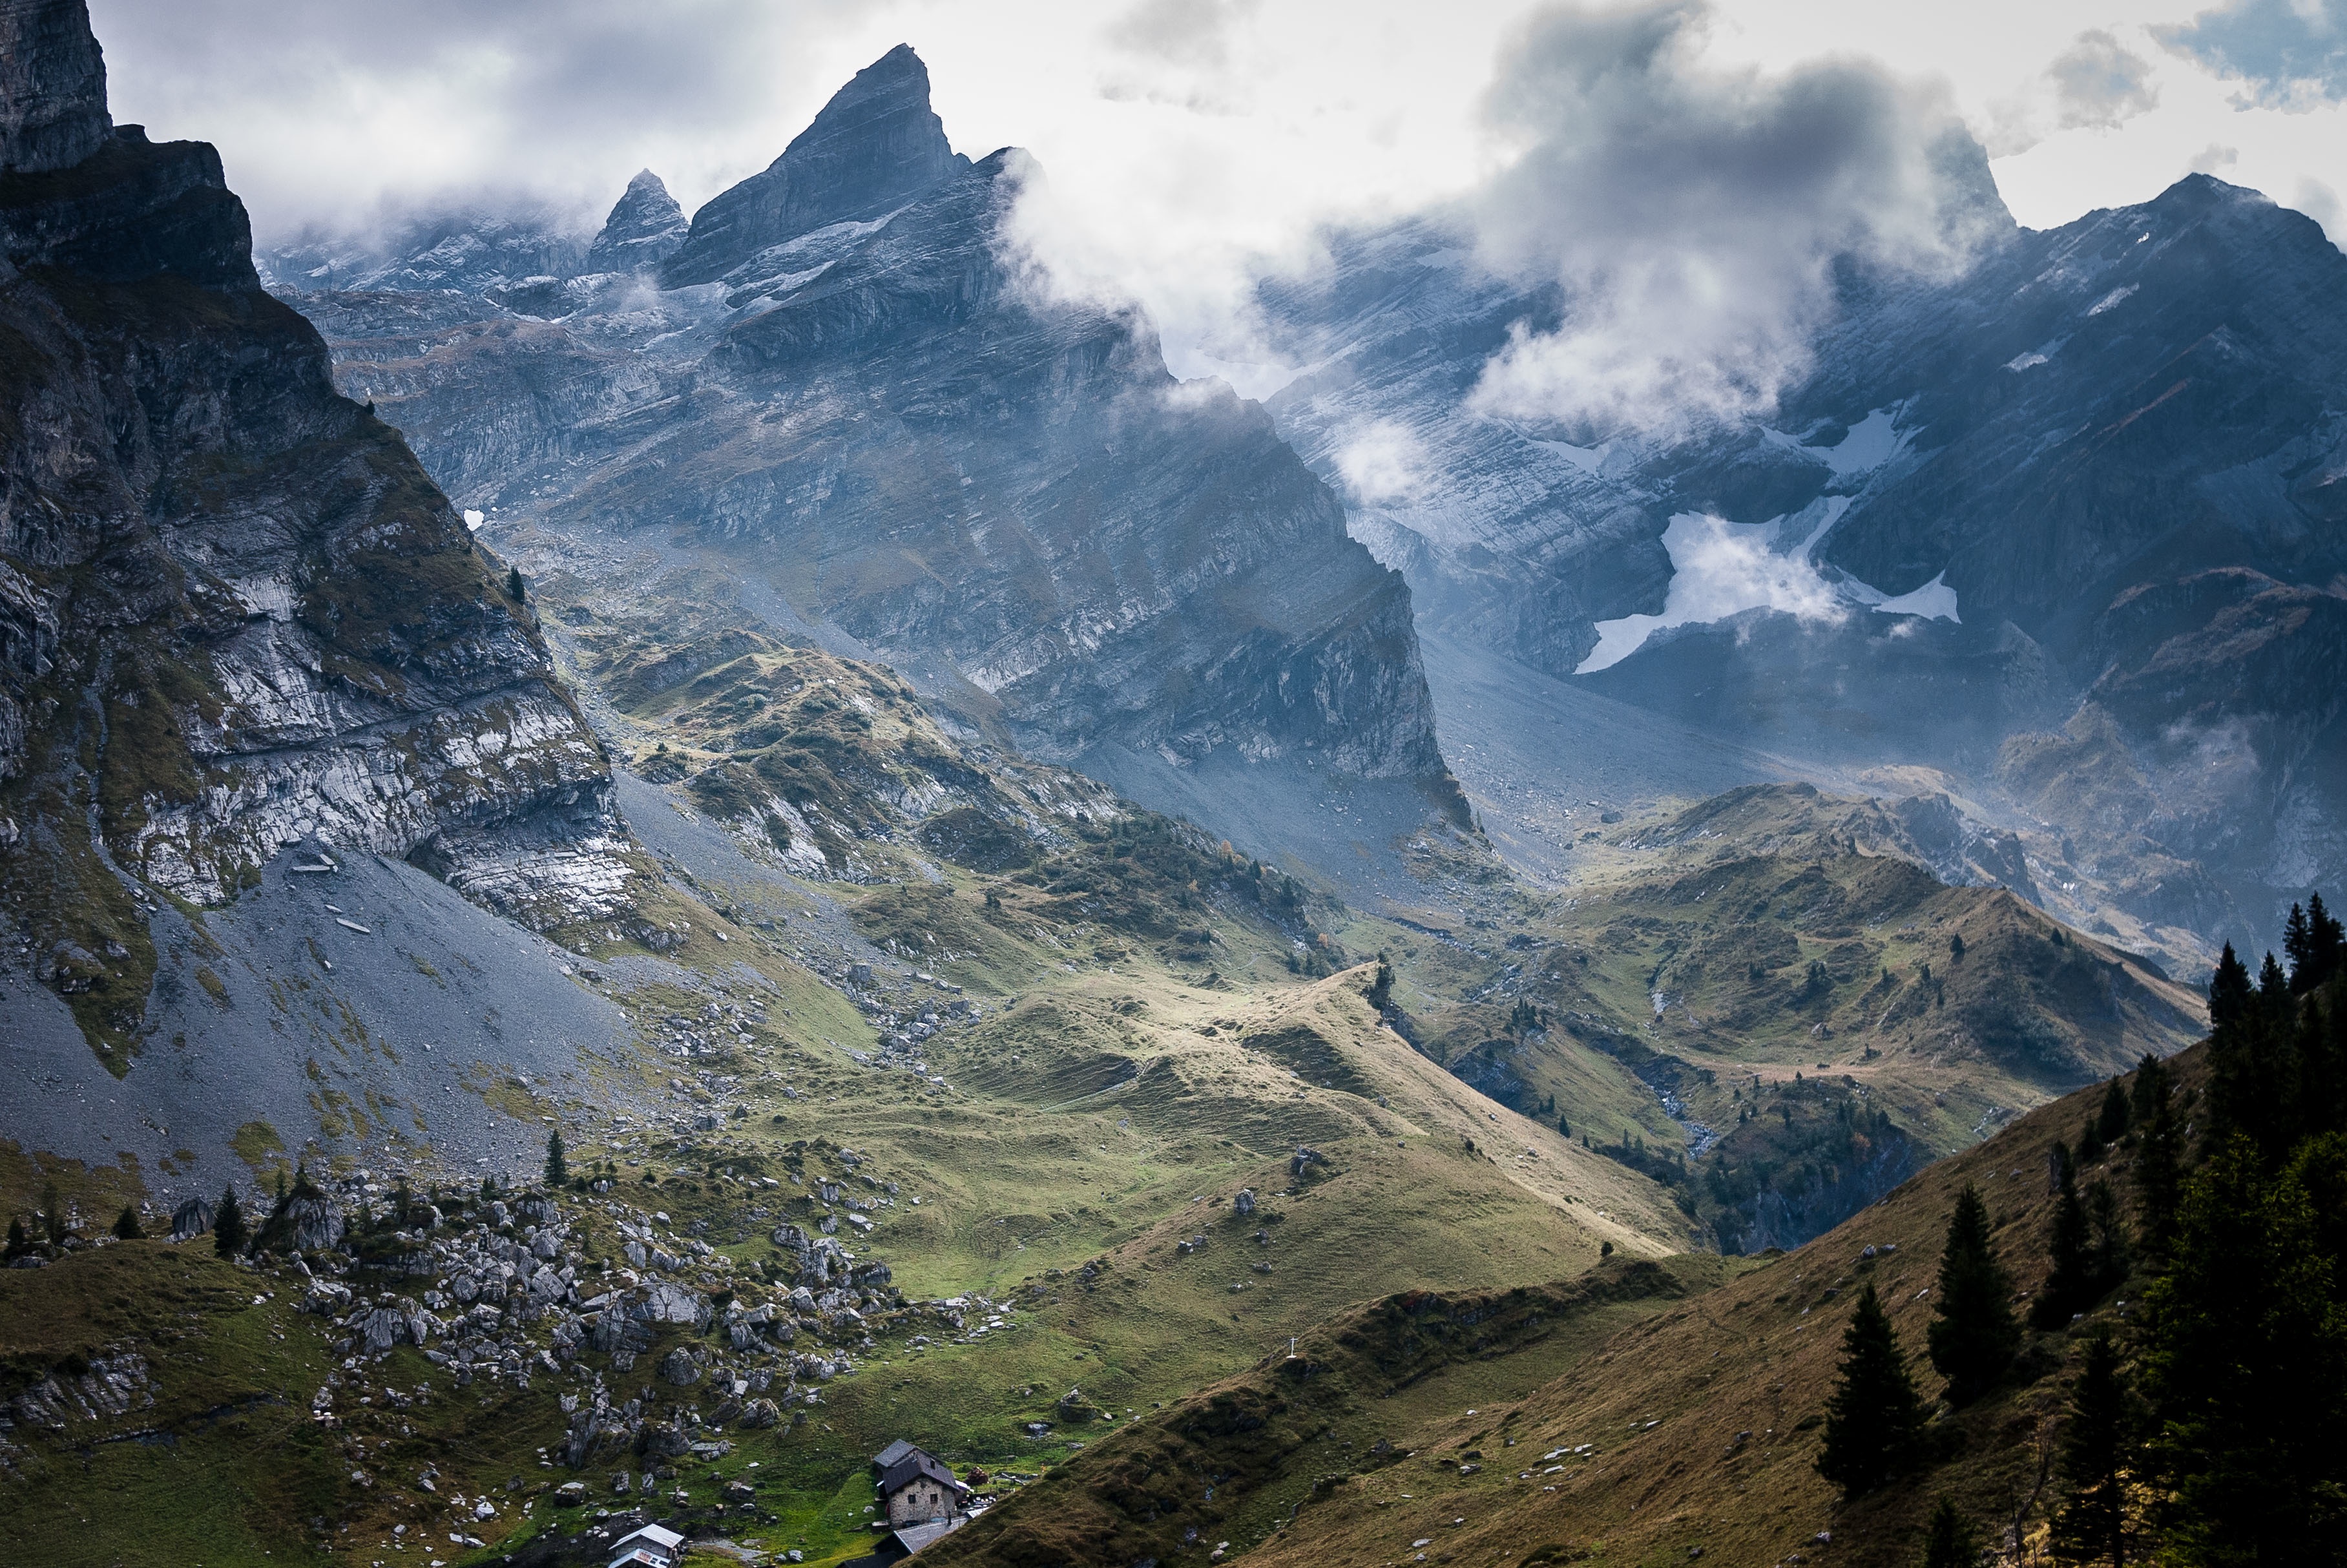
landscape, nature, wilderness, walking, mountain, cloud, adventure, valley, mountain range, national park, ridge, summit, alps, backpacking, plateau, cirque, landform, mountain pass, geographical feature, atmospheric phenomenon, mountainous landforms